Crazy Over Daisy

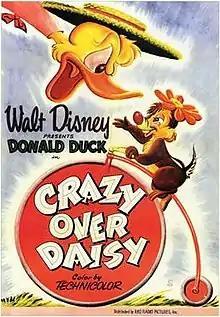
Theatrical release poster

Crazy Over Daisy is a Donald Duck animated short film which was originally released on March 18, 1950. Produced in Technicolor by Walt Disney Productions and RKO Radio Pictures, the short featured Donald Duck, Daisy Duck, and Chip 'n' Dale. Mickey Mouse, Minnie Mouse, and Goofy also made a brief cameo at the beginning of the film. The story takes place in the 1890s. Donald is on his way to visit Daisy, when Chip n' Dale come along and spoil the date.